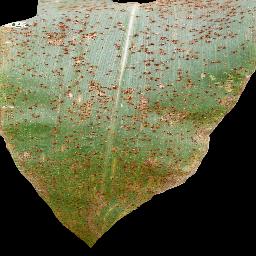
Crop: corn
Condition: (maize)_common_rust